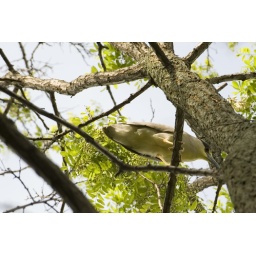
black crowned night heron high in a tree